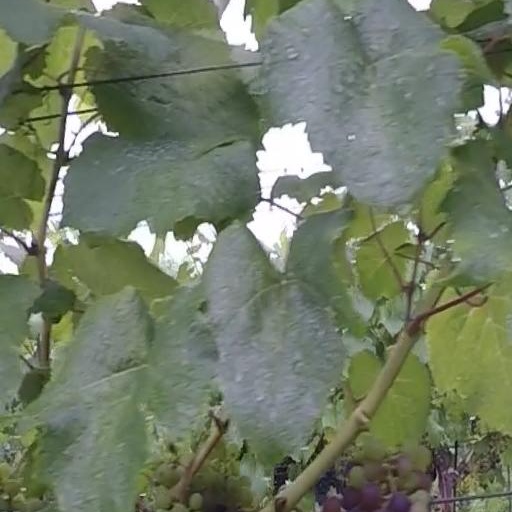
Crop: grape